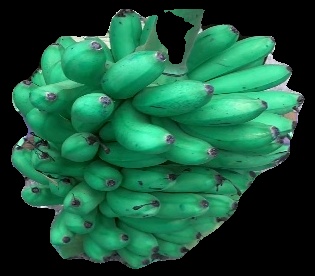
Variety: rasbale
Grade: grade1